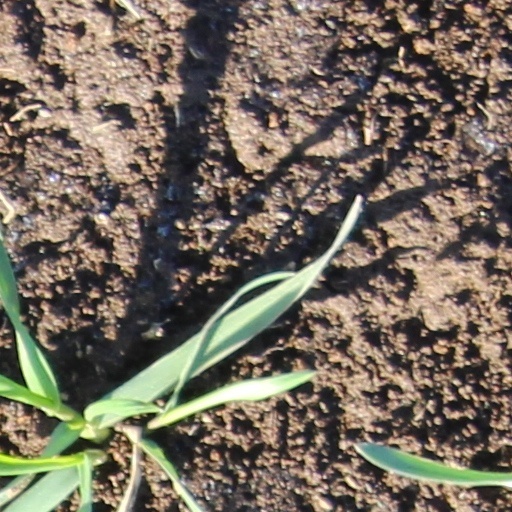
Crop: wheat